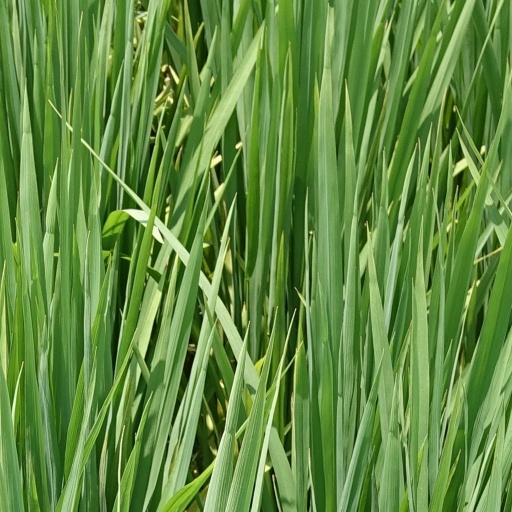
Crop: rice